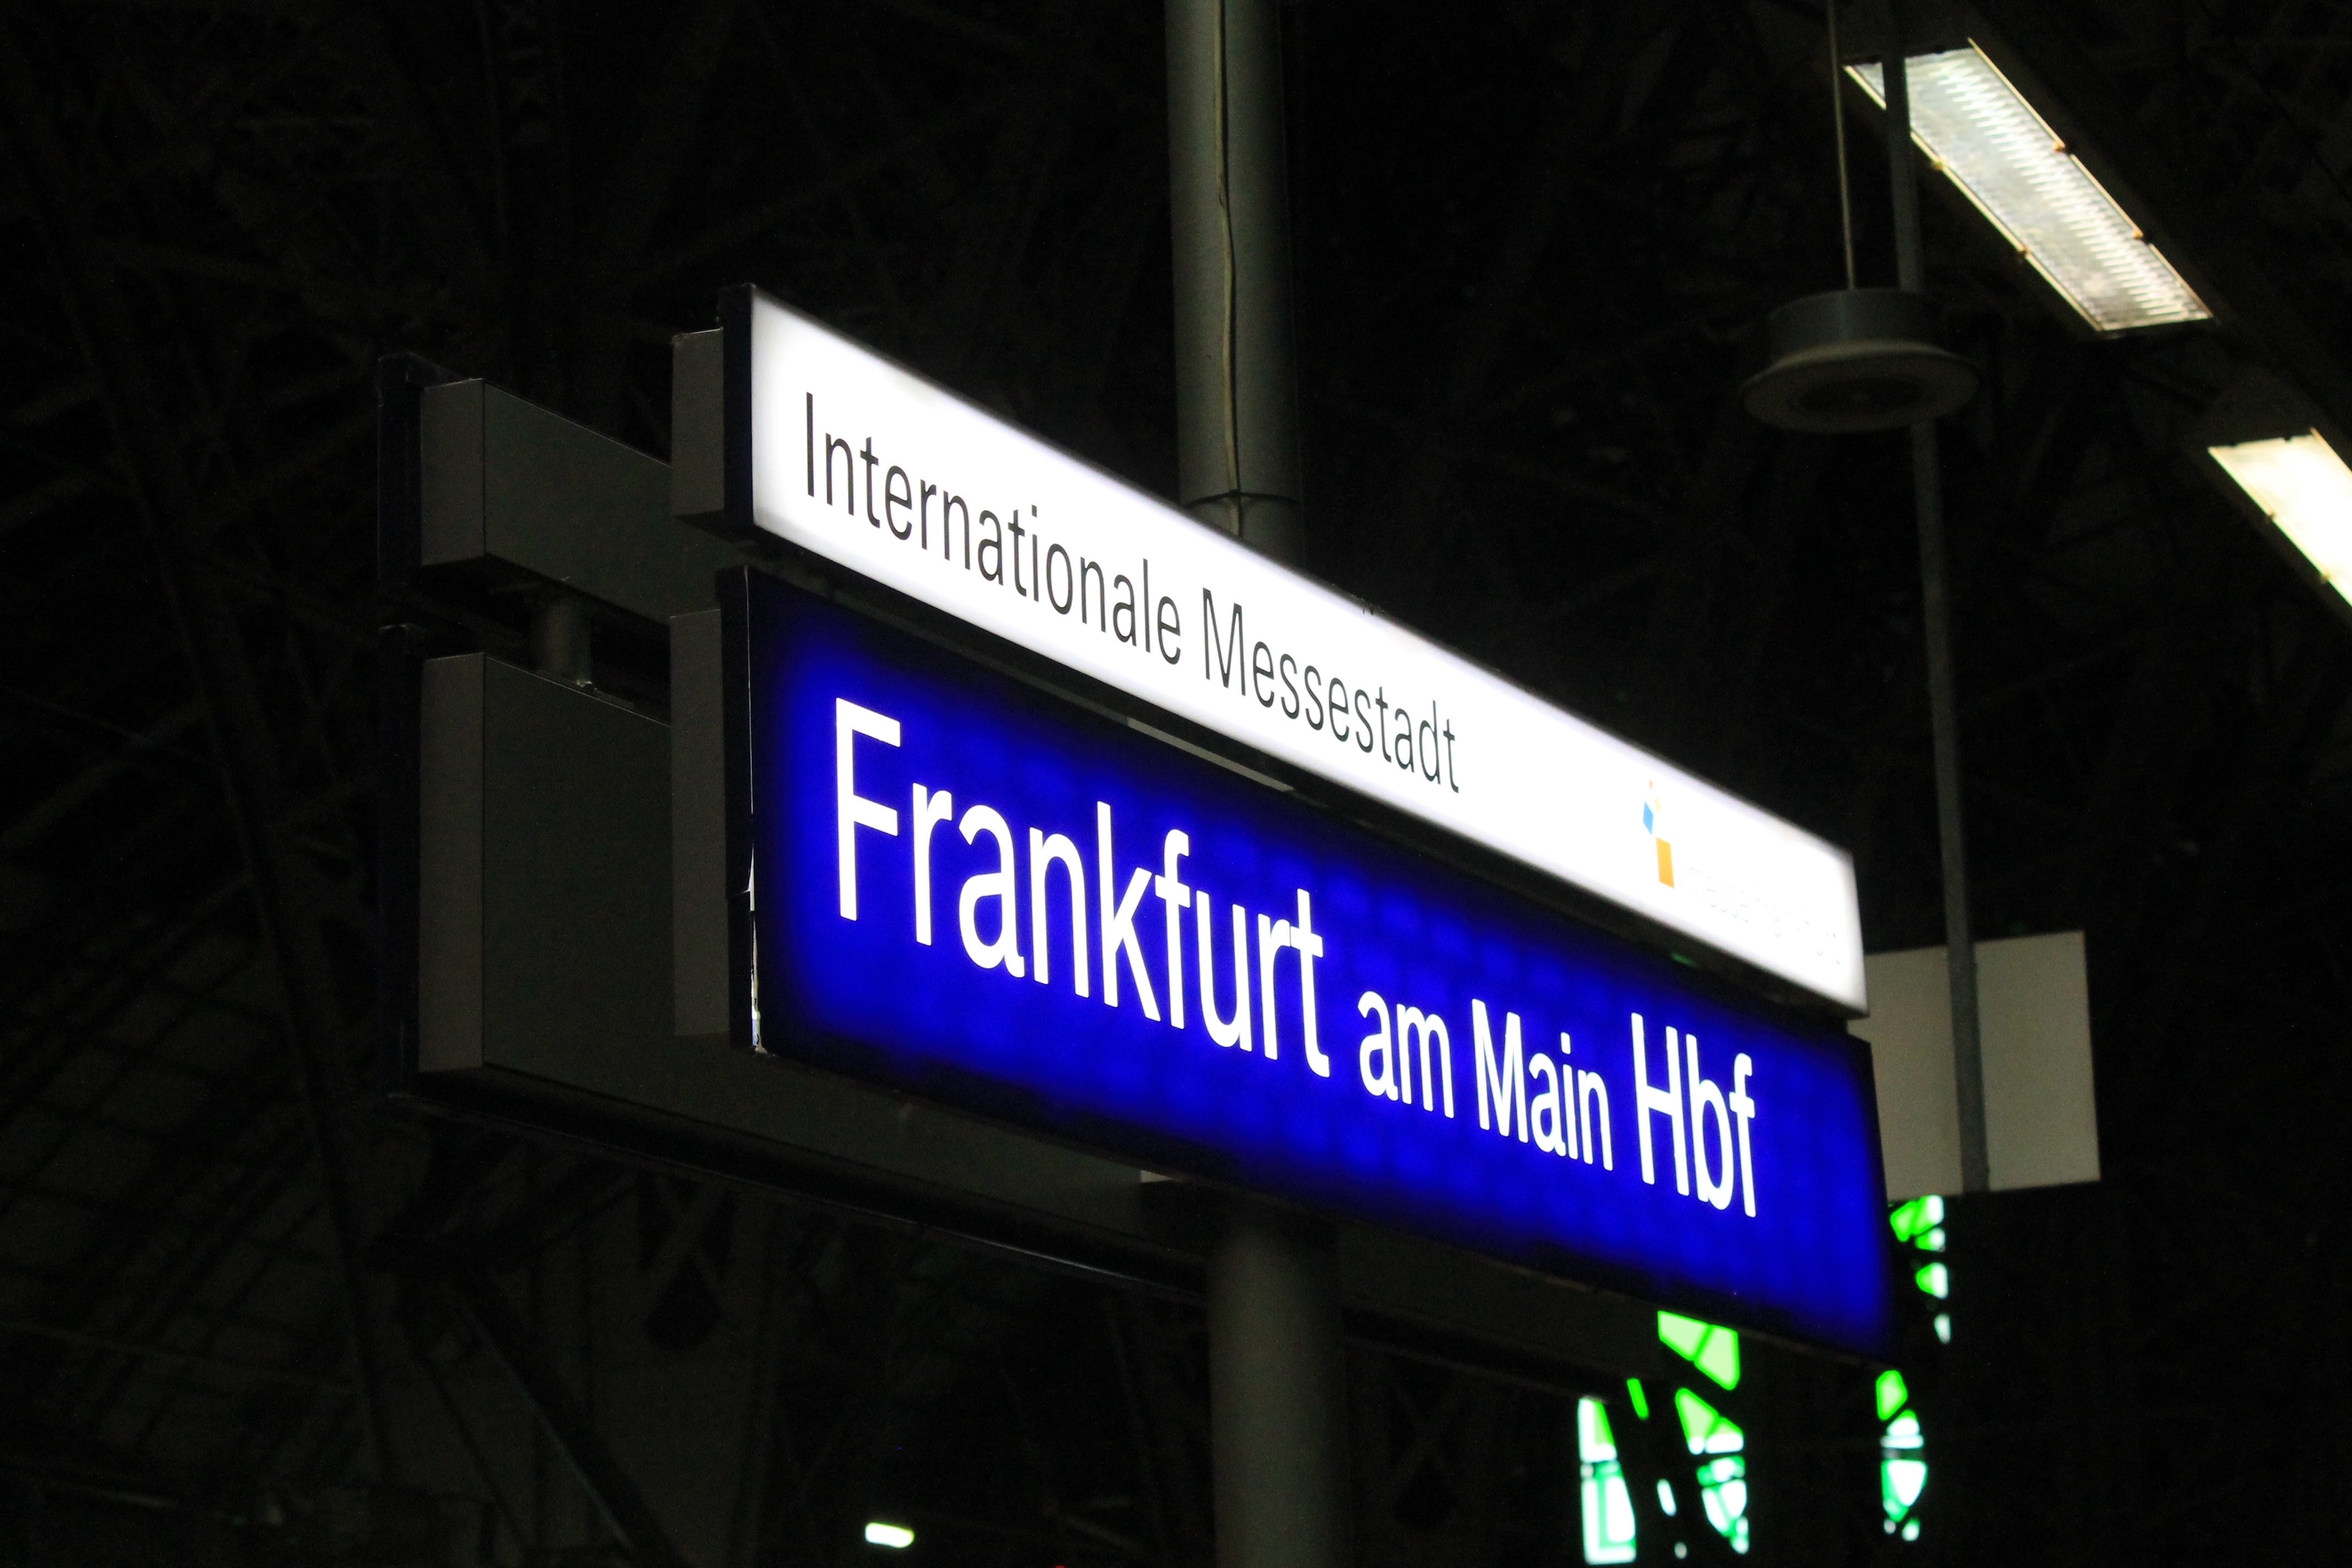
track, railway, white, night, city, train, sign, platform, blue, street sign, signage, neon, neon sign, international, departure, arrival, main, railway station, fair, frankfurt am main germany, frankfurt, farewell, town center, display device, trade fair city